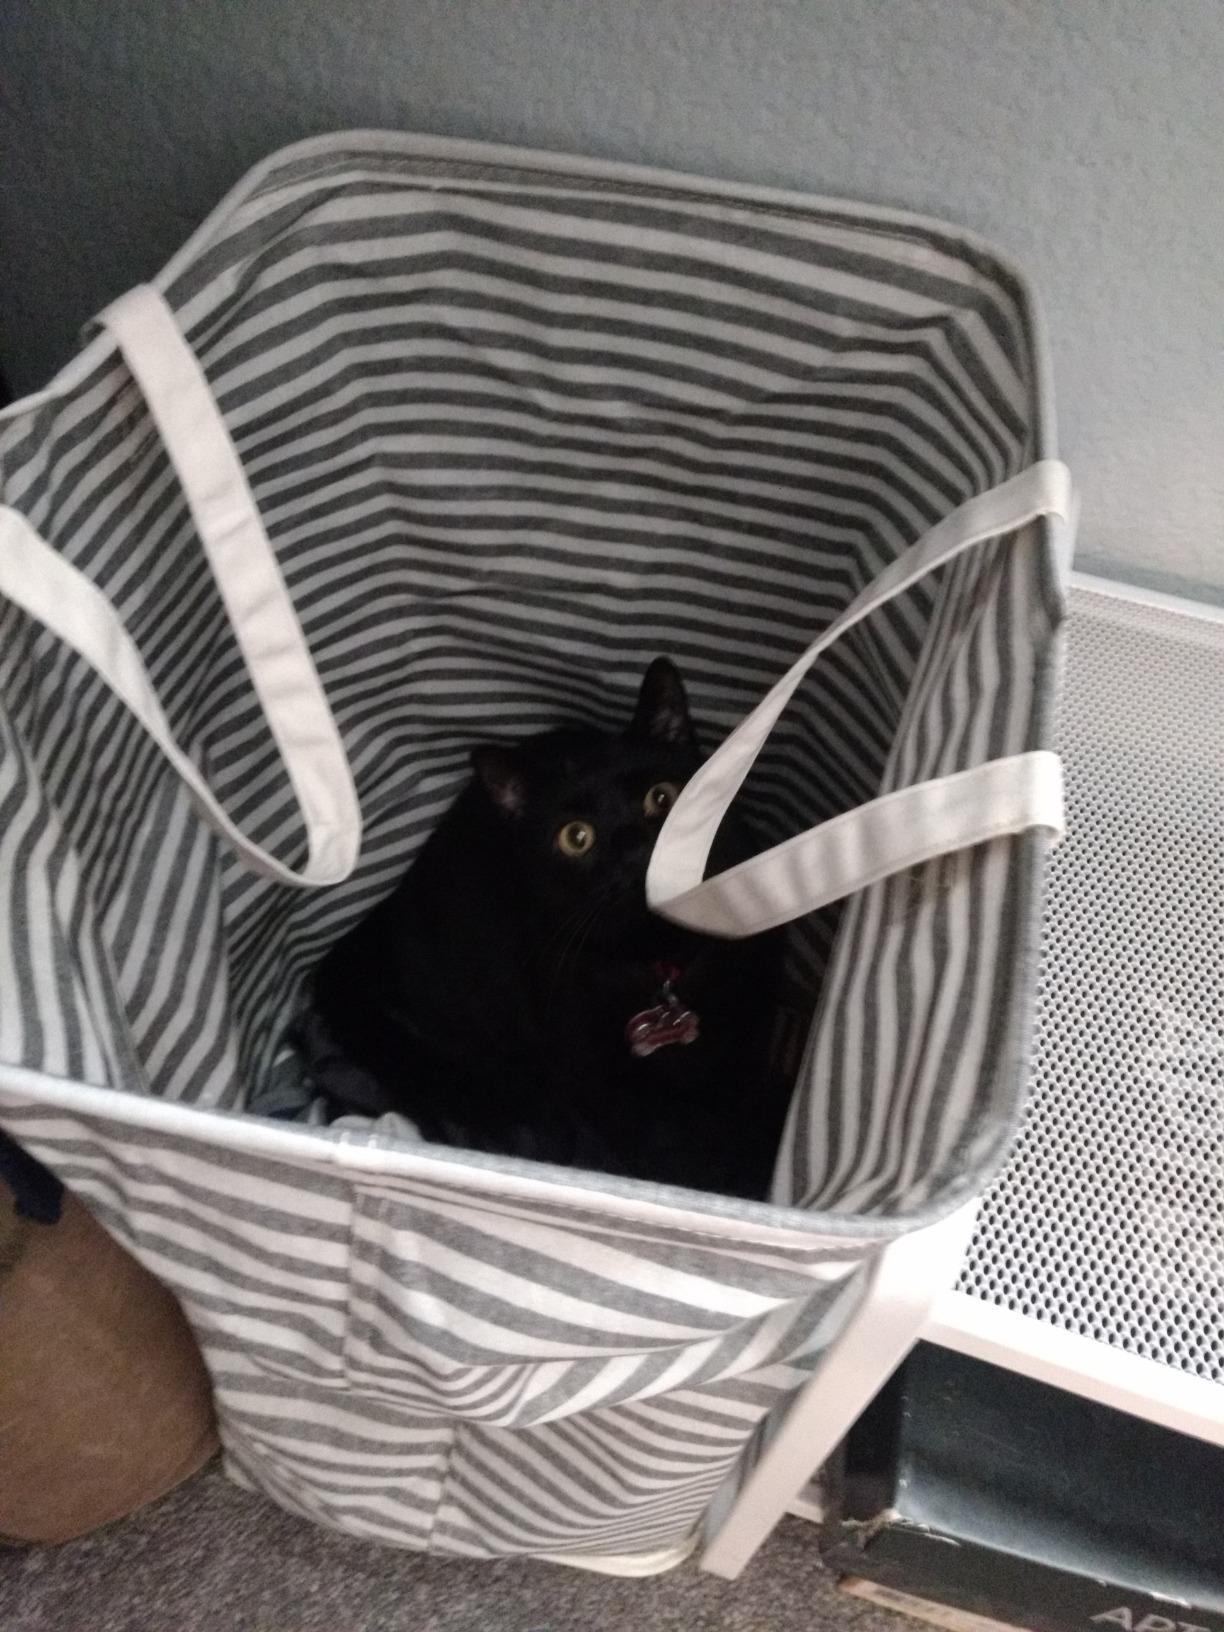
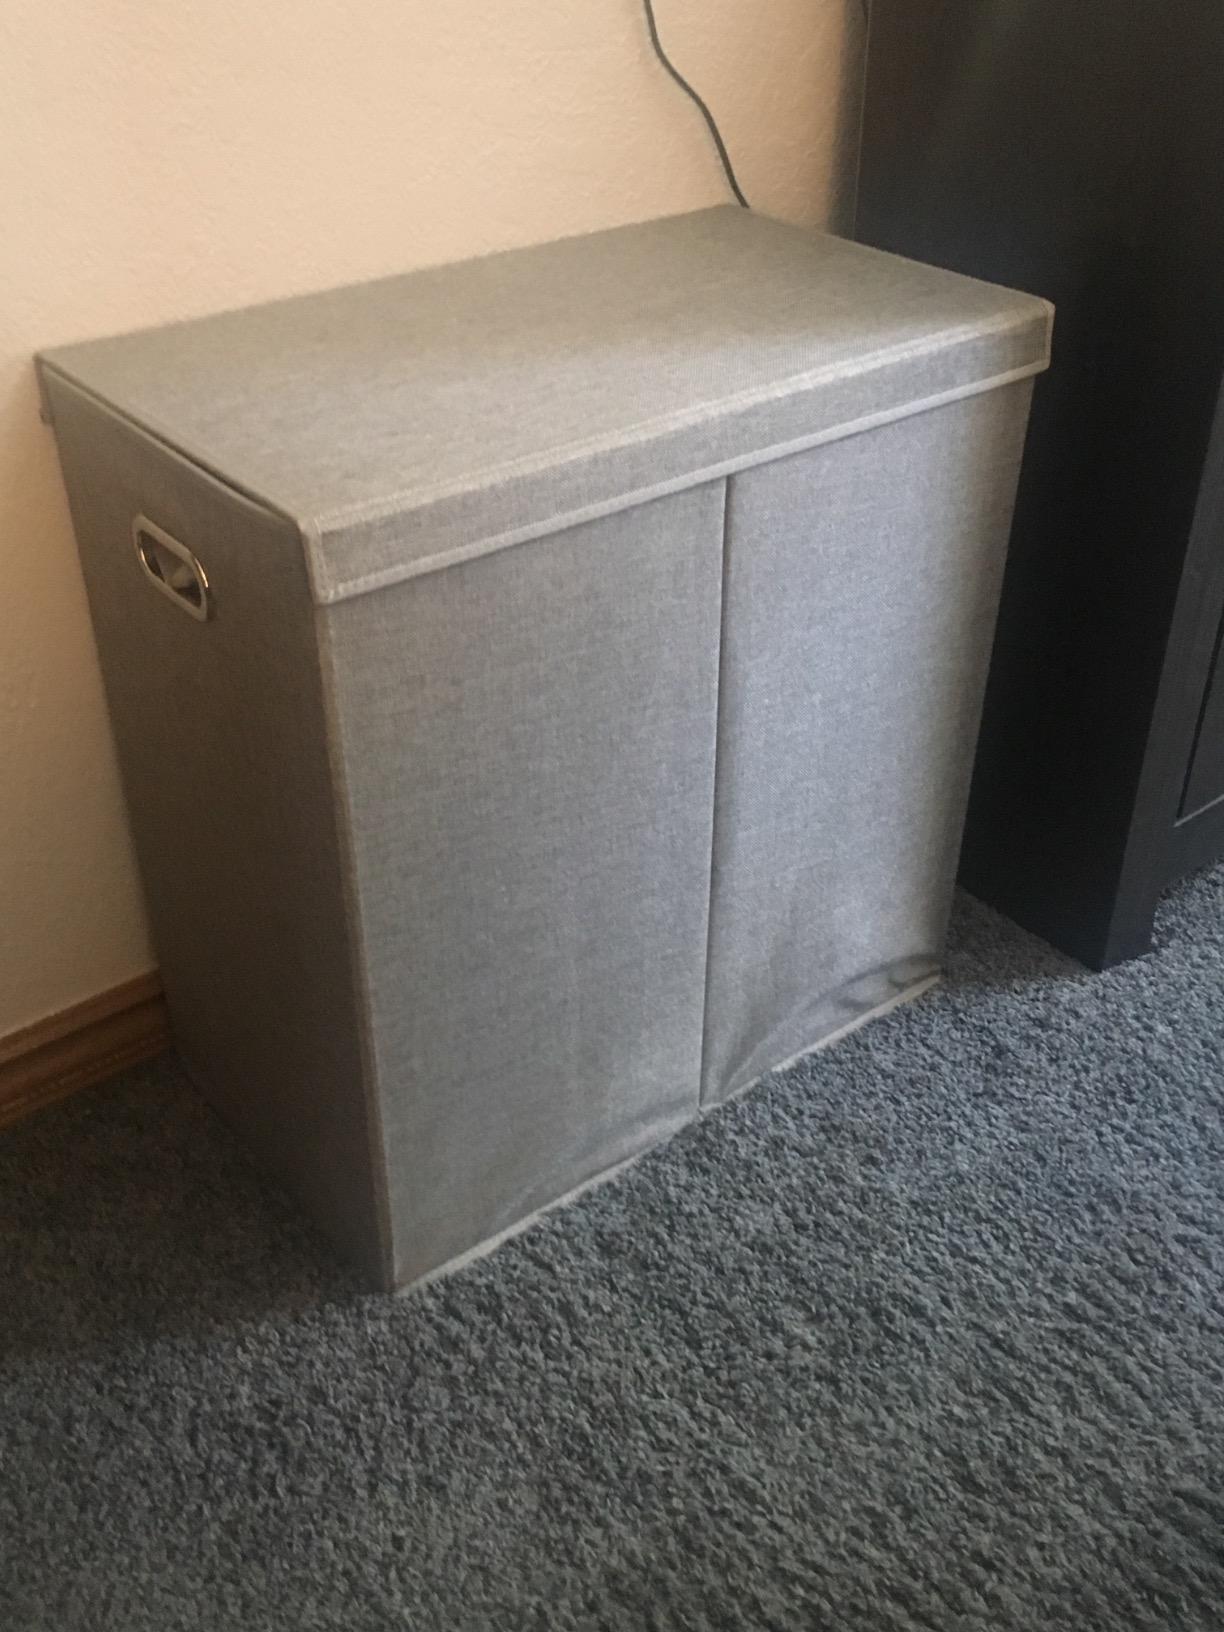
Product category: items_hamper
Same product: no